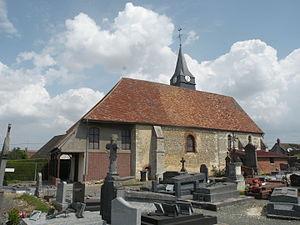
église Saint-Nocilas de Fouquerolles
Fouquerolles est une commune française située dans le département de l'Oise en région Hauts-de-France.